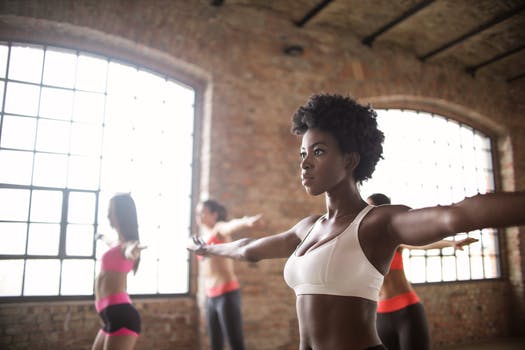
Label: No Watermark